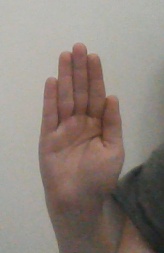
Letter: seen